Railway electrification in Great Britain

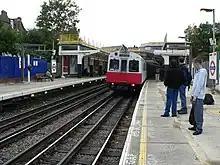
Red-and-white train pulling into outdoor station, with passengers waiting on platform

An overhead line (OLE) system type refers to a basic design range that defines all components, materials, geometry, parameters and mechanical characteristics of an OLE system. Different OLE system types dictate the designs of small steel dressings, suspension/stitching arrangement and tensioning equipment. Certain OLE types are associated with the use of particular electrification support structures although it is common nowadays for OLE types to include designs for all types of structure and tensioning arrangements. In some cases, design ranges are created specifically to enable an upgrade to an older OLE system. These designs are typically designed to integrate with pre-existing support structures (masts, portals, etc) put provide new tensioning configurations, steel dressings, and OLE wires.